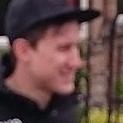
Age: 23